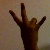
The image shows a hand gesture representing the number 7 in Indian Sign Language.